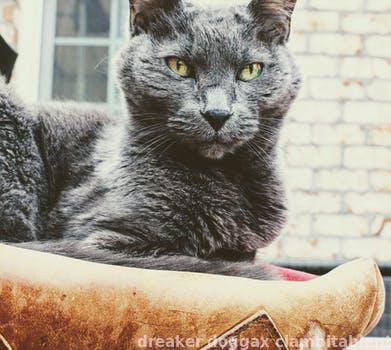
Label: Watermark